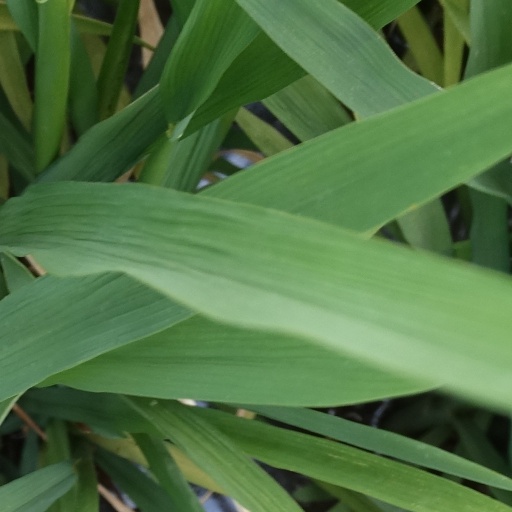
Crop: rice